Alice Woods (footballer)

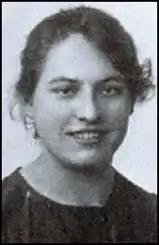

Alice Stanley (née Woods; 20 March 1899 – 1991) was an English footballer. She played for Dick, Kerr Ladies, one of the earliest women's association football teams. She was a sprinter and one of the first women to race under Amateur Athletic Association of England (AAA) laws.